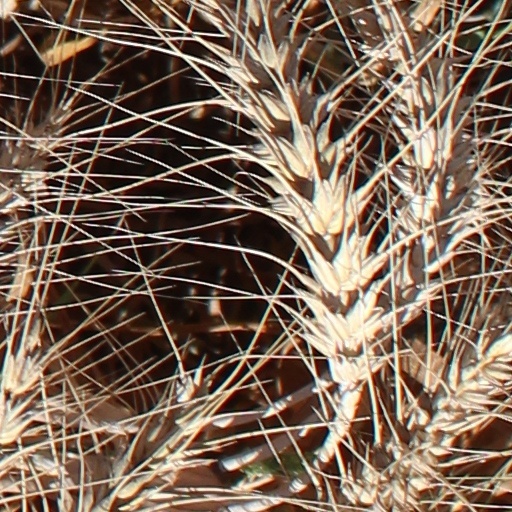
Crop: wheat